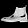
Label: Ankle boot